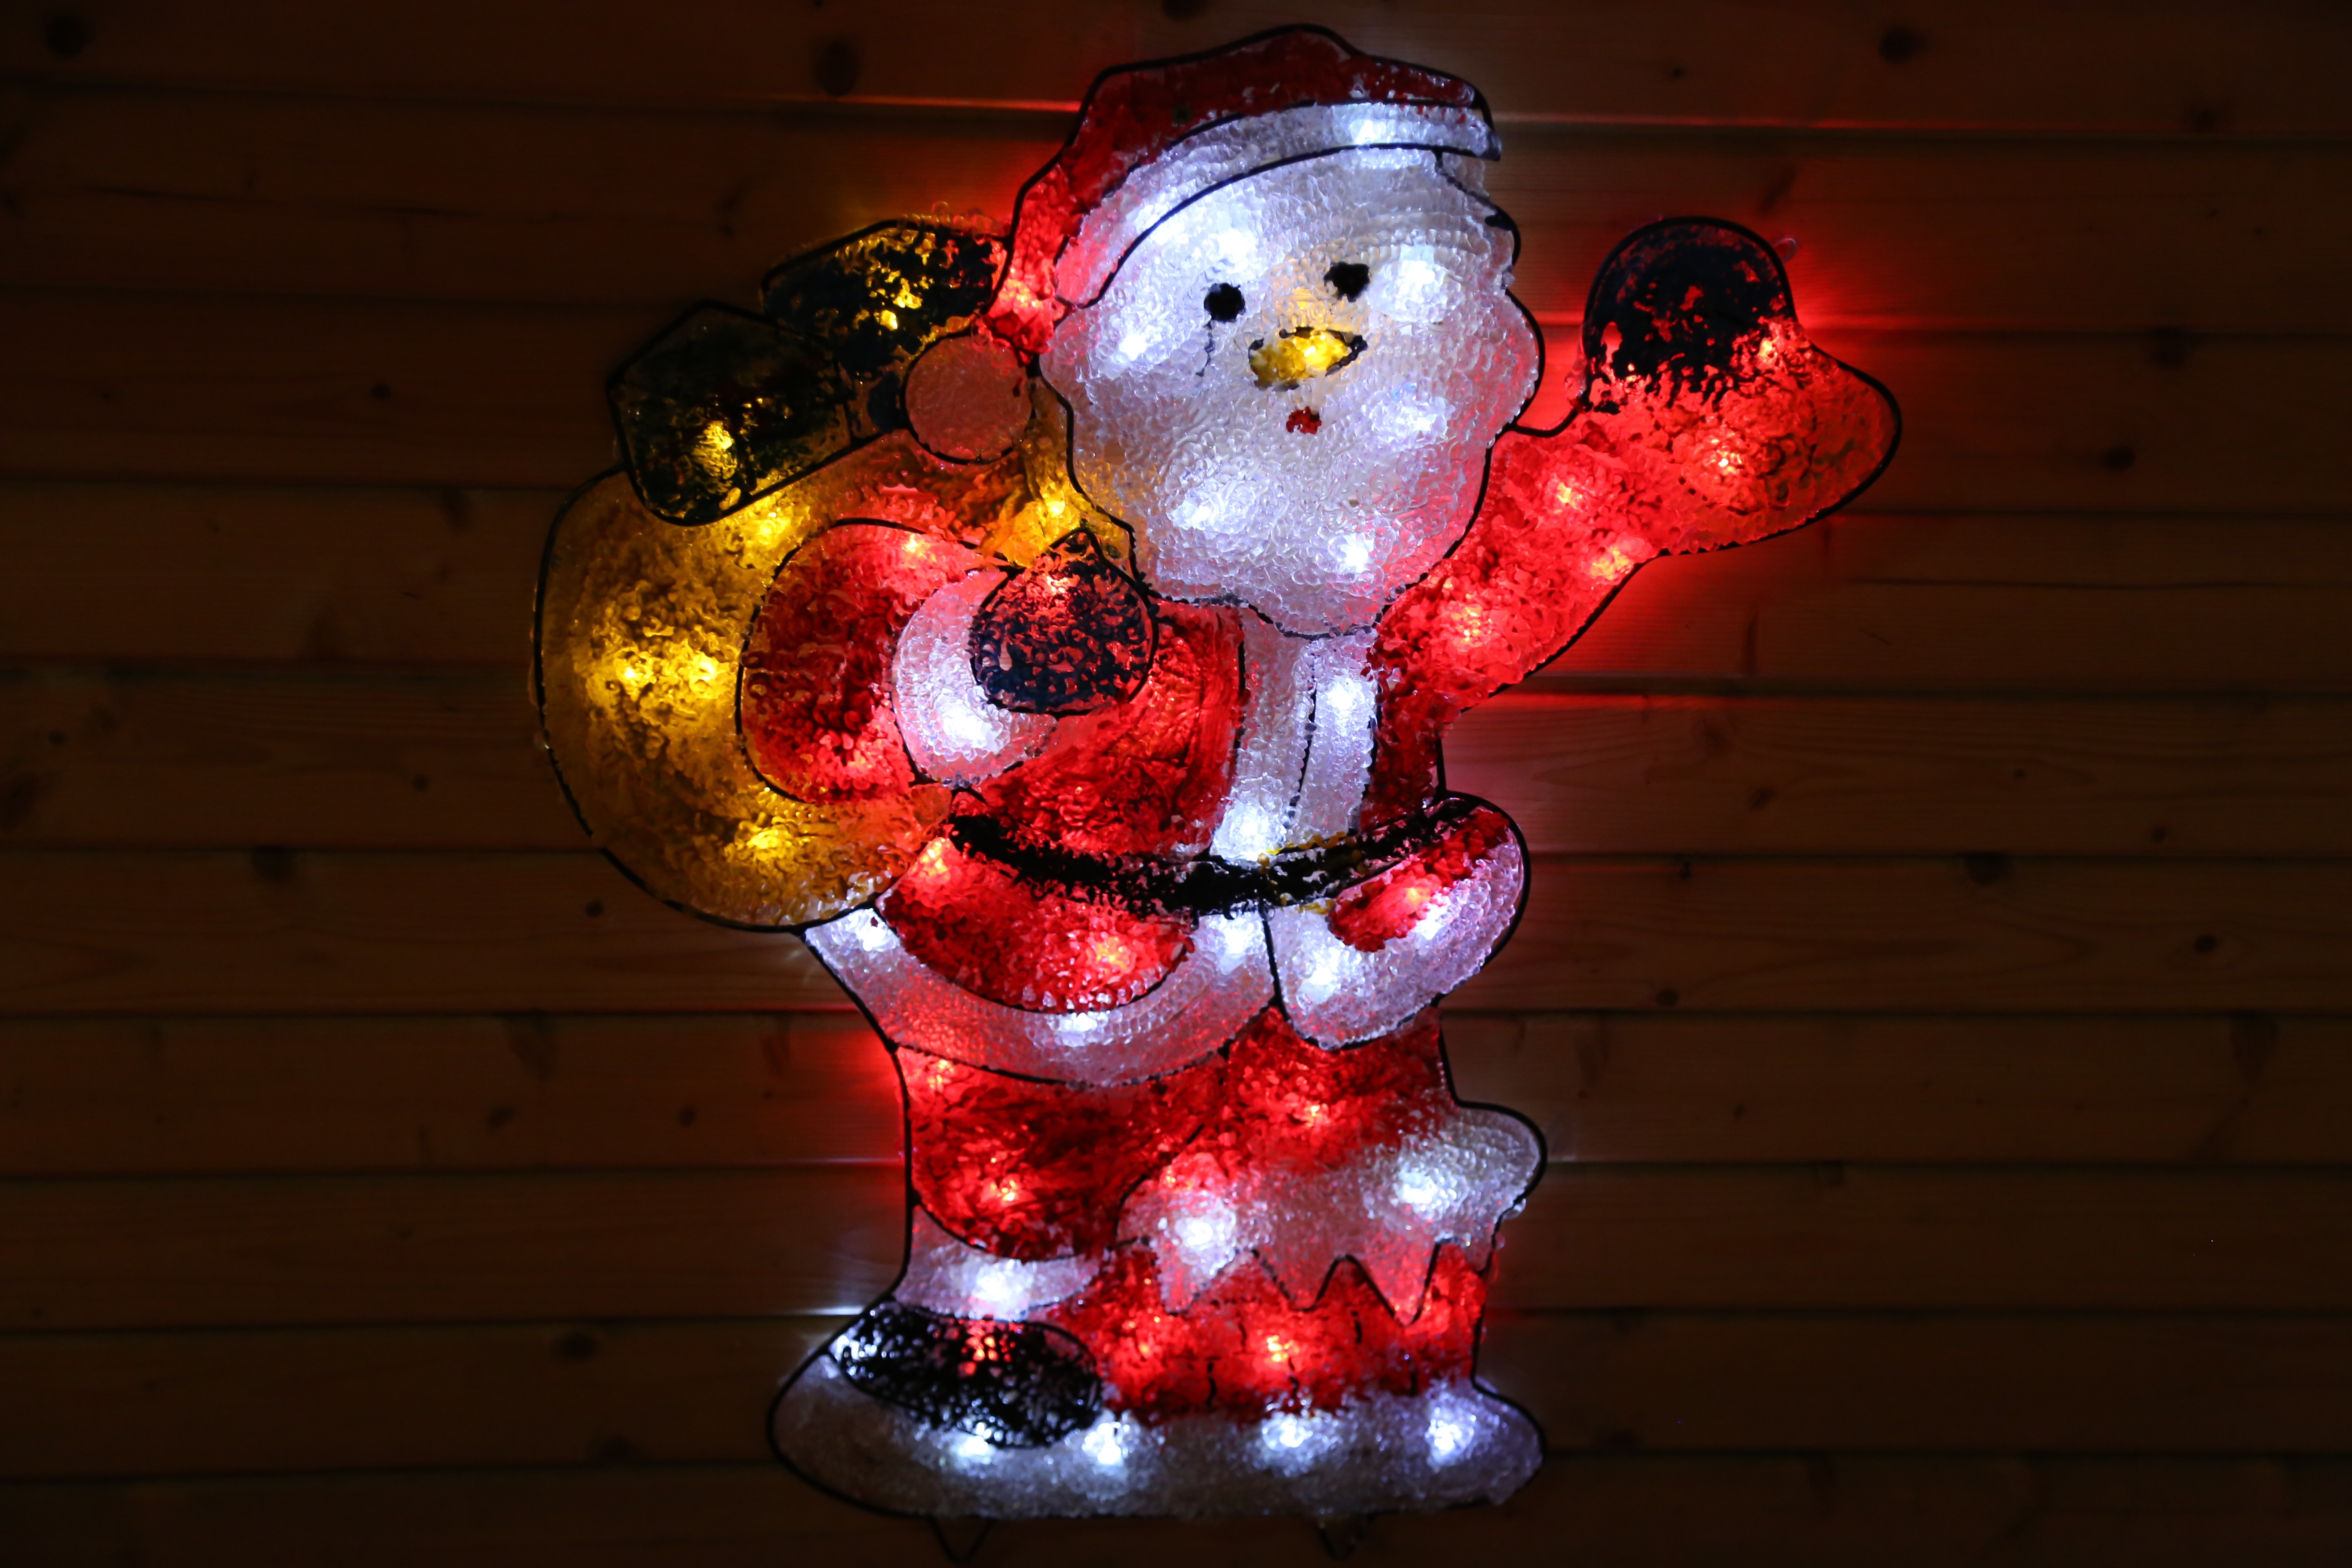
winter, light, decoration, red, holiday, christmas, lighting, christmas decoration, figure, poinsettia, santa claus, christmas motif